Transport in Orléans

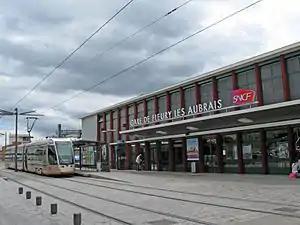
Fleury-Les Aubrais-Orléans station

Orléans railway station is a modern station in the city centre. The station is served by trains to Paris, Angers, Blois, Bourges, Nantes, Nevers, Tours and Vierzon.